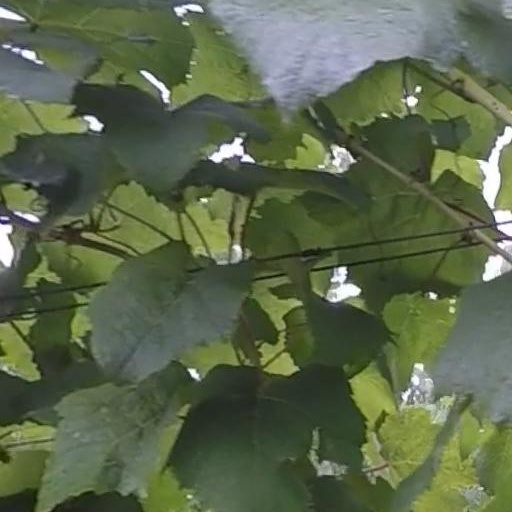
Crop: grape